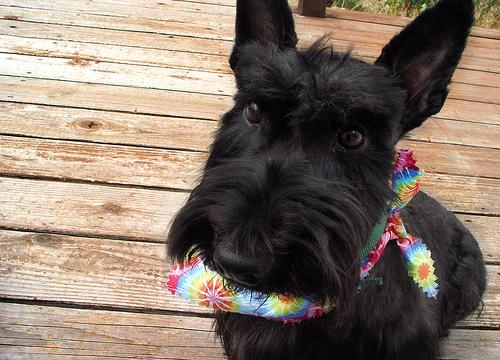
Breed: scottish terrier